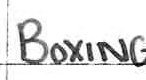
Label: boxing